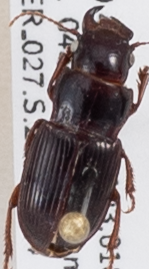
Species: Cratacanthus dubius
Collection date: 2019-09-04
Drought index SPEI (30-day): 0.282
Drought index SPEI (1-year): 0.438
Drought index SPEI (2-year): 0.86